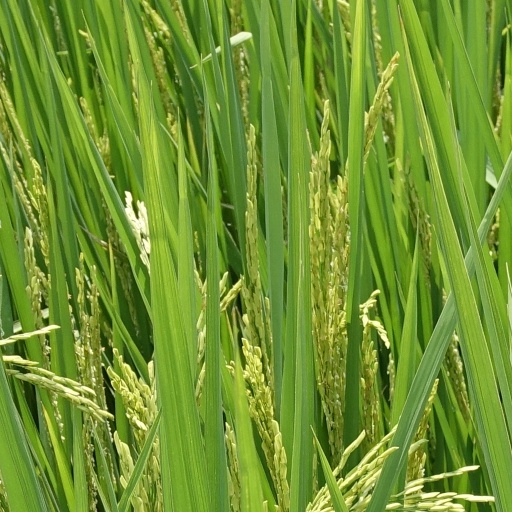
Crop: rice